Ducal Palace of Lerma

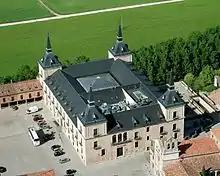
Aerial view of the palace

The doorway is crowned by a frontispiece held up by columns. The large walnut door is decorated with 520 bronze nails. Above the door are two of the duke's coat-of-arms, decorated with laurel. The railings of the windows and balconies are painted blue and gold.